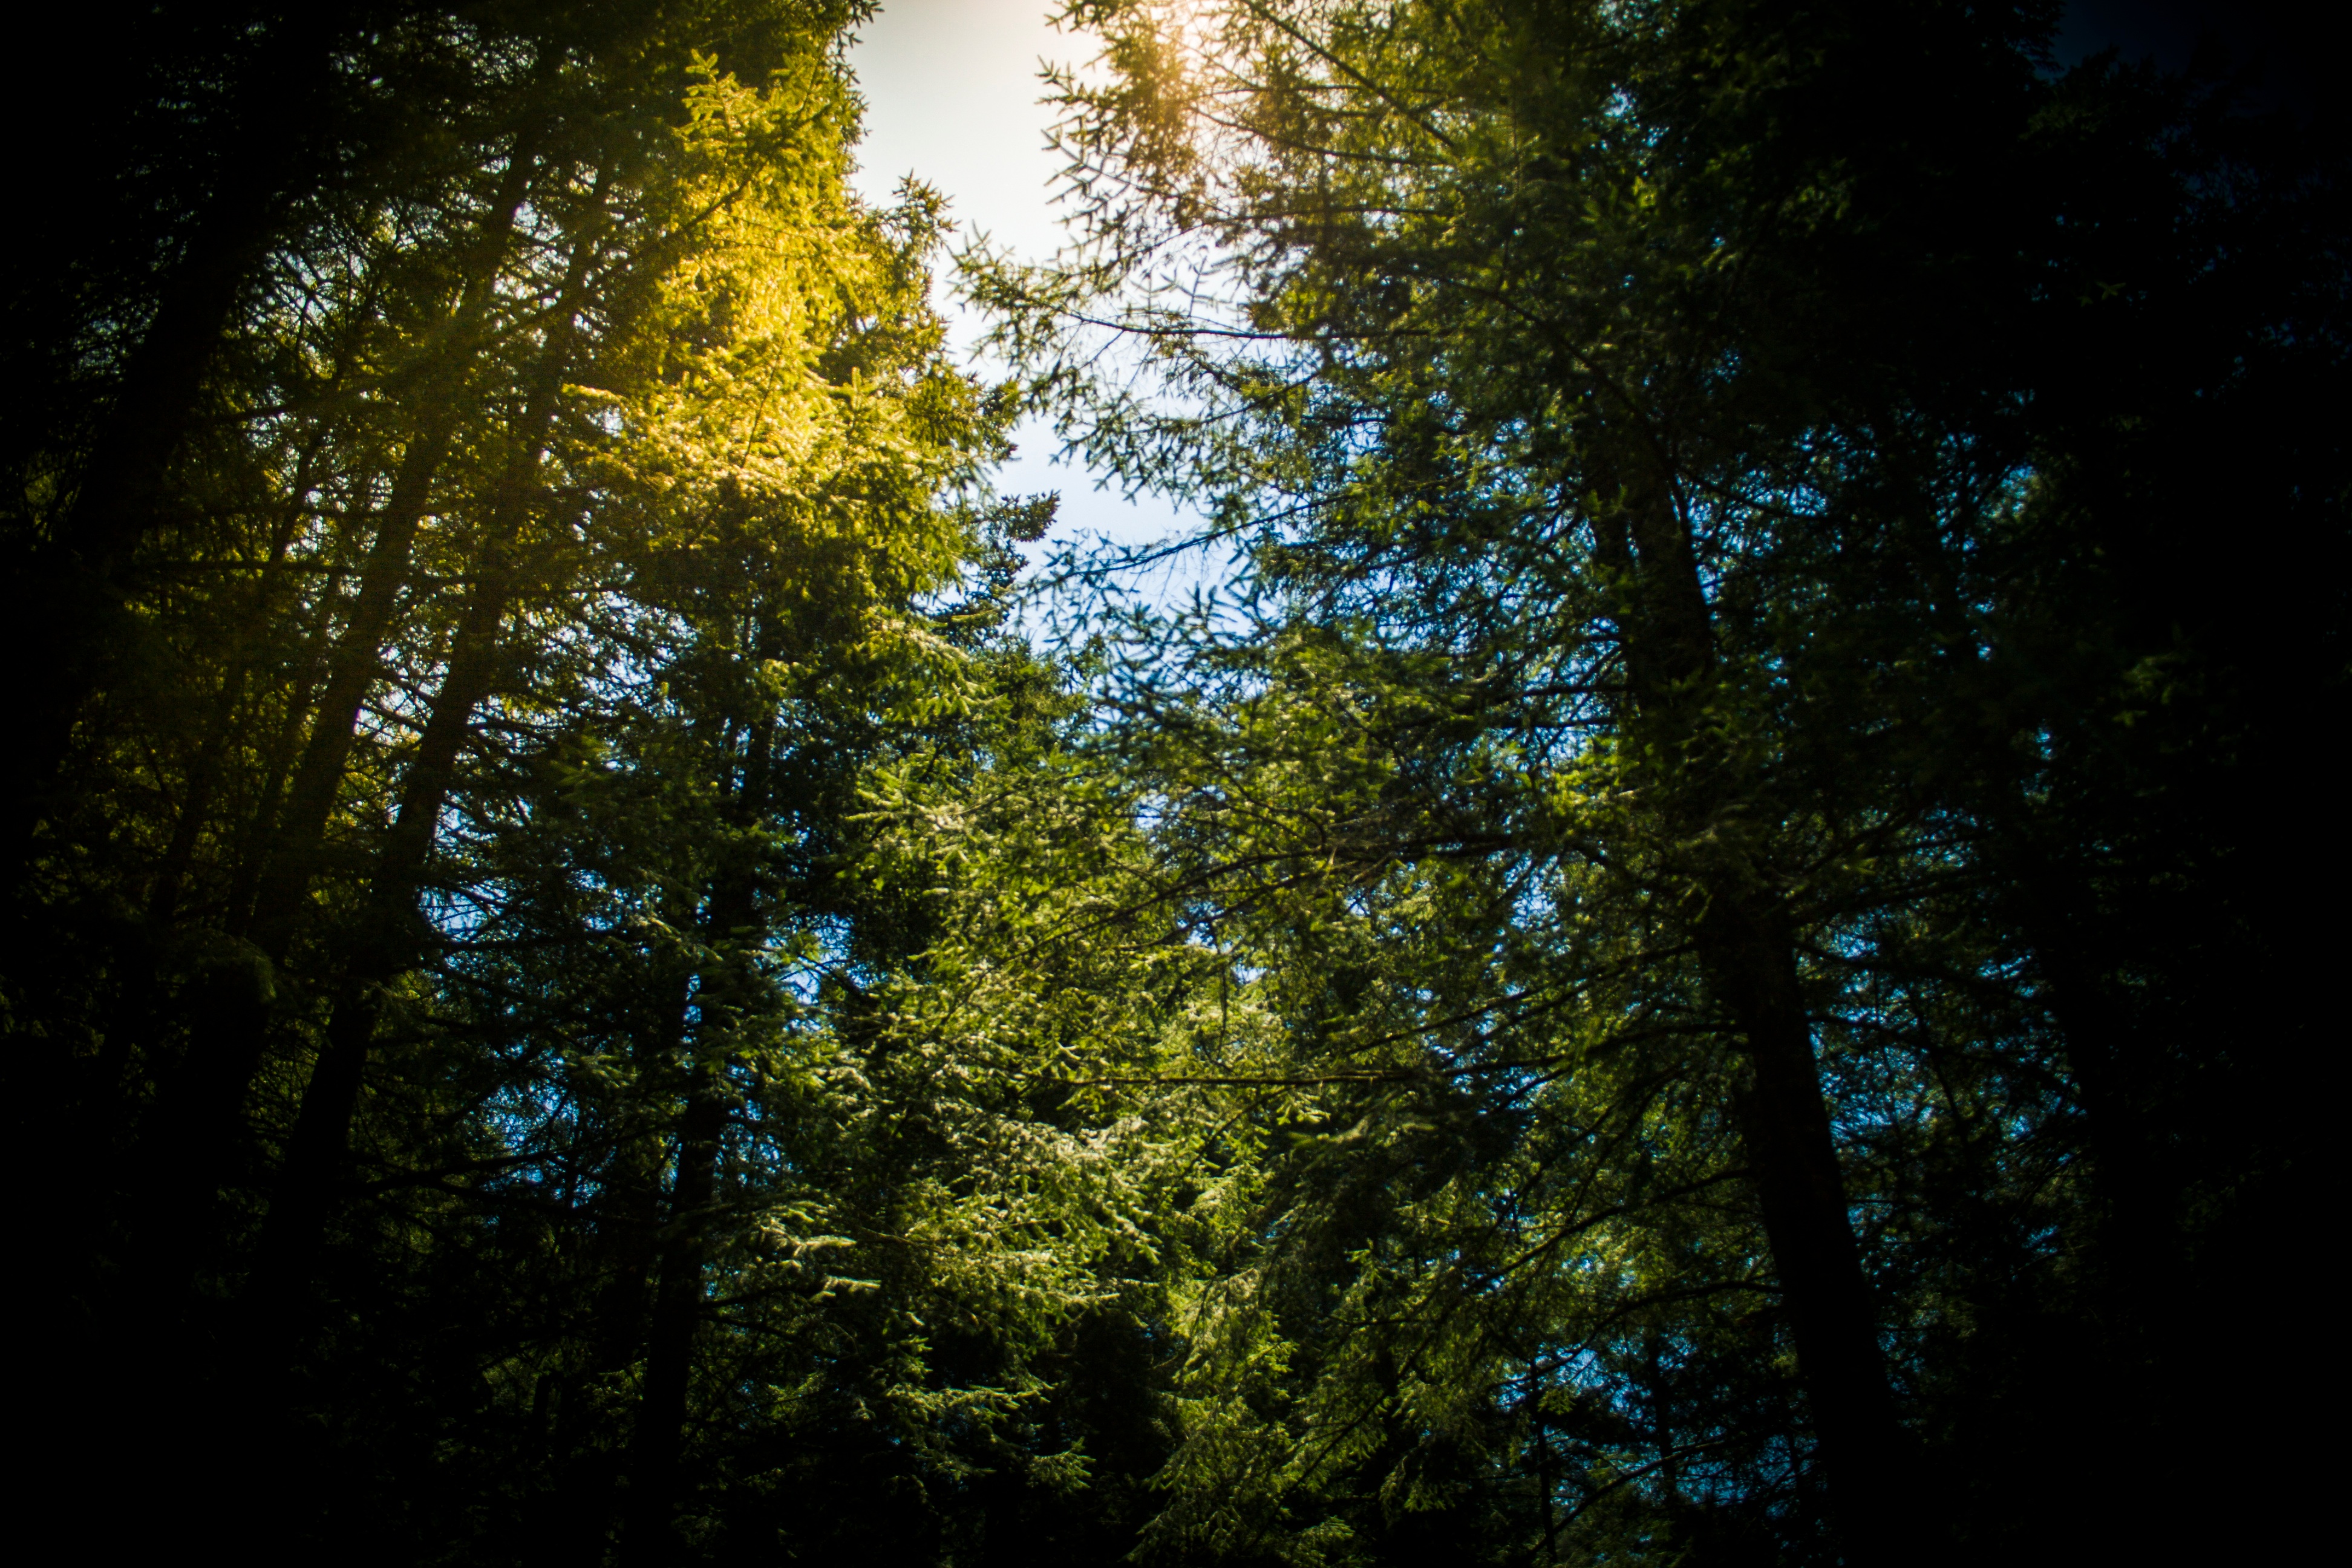
tree, nature, forest, branch, light, plant, sunlight, morning, leaf, green, reflection, jungle, autumn, darkness, season, woodland, habitat, ecosystem, natural environment, woody plant